Ludvig Holstein-Holsteinborg

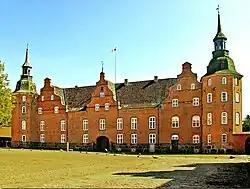
Holsteinborg Manor, 2010

Ludvig Henrik Carl Herman Holstein, Greve til Holsteinborg (18 July 1815 – 28 April 1892), was a Danish politician, landowner and noble. He was Council President of Denmark from 28 May 1870 to 14 July 1874 (4 years, 1 month, 16 days).